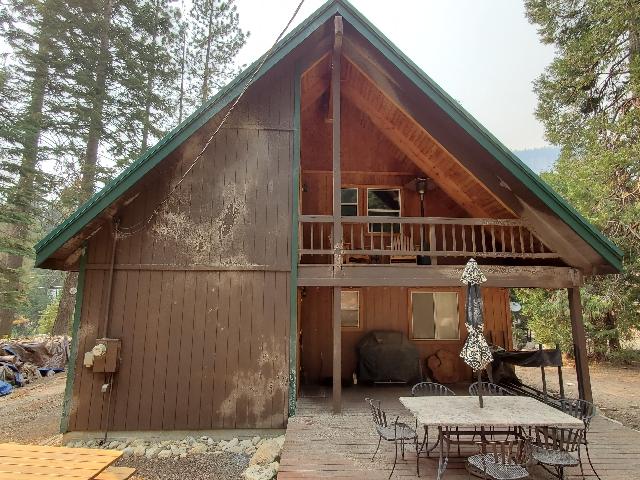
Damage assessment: affected